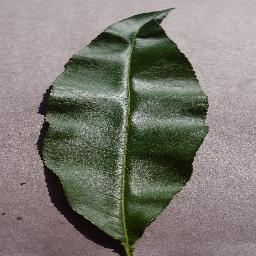
Label: Peach___healthy